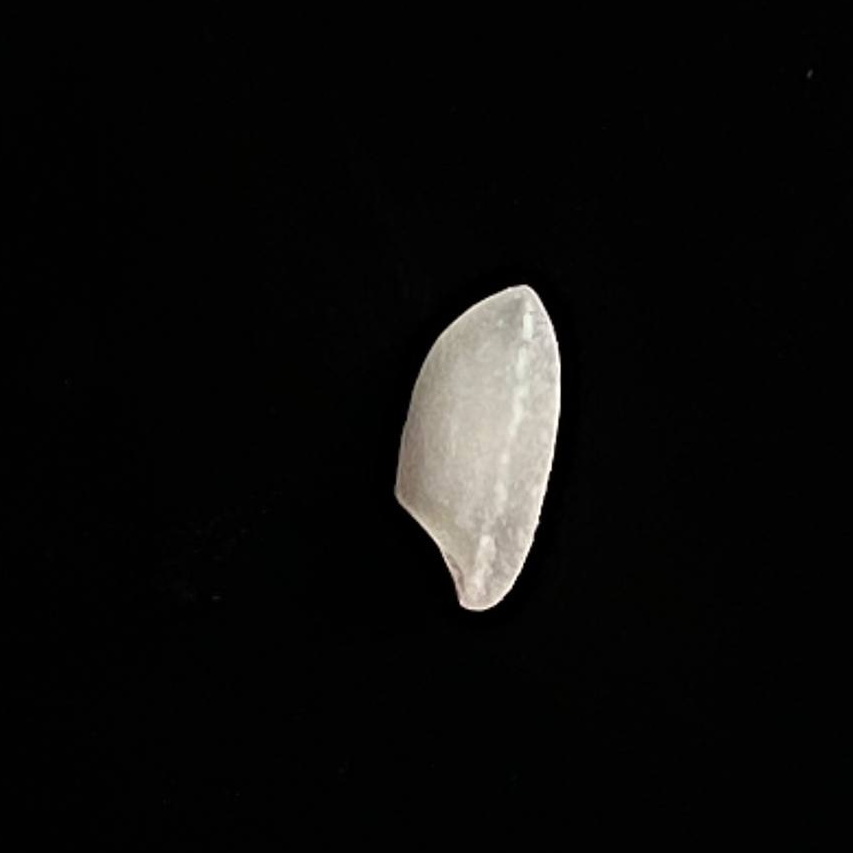
Rice variety: Chinigura_Polao